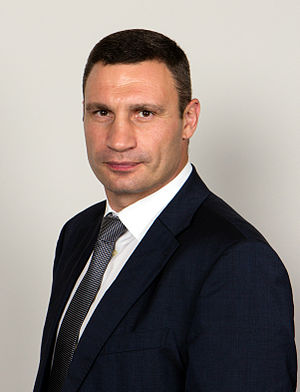
Vitalij Klitjko
Vitalij Klitjko i 2009.
"Vitalij Vladimirovitj Klitjko ukrainsk bokser, politiker, offentlig person, medlem af bestyrelsen for magasinet ""euro-atlantiske"", Ukraines Helt.